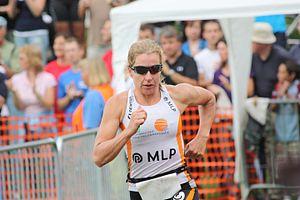
Katja Schumacher née le 9 avril 1968 à Heidelberg en Allemagne est une triathlète professionnelle, multiple championne d'Allemagne longue distance et plusieurs fois vainqueur sur triathlon Ironman.